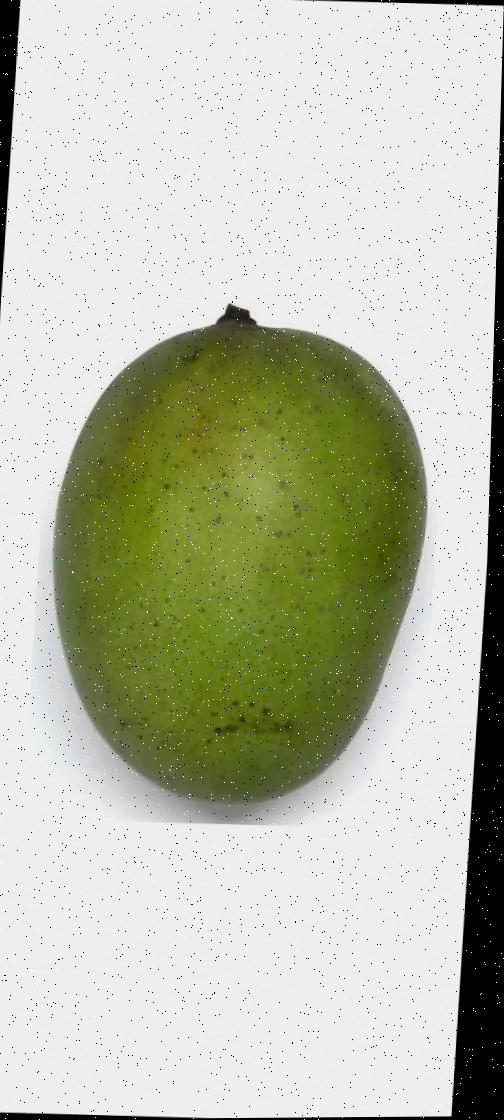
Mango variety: Langra